Prek Pnov Bridge

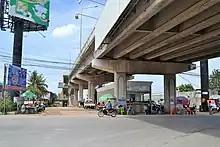
PrekPnovBrige-2020-2.jpg

The Prek Pnov Bridge is a 996 m bridge that crosses the Tonlé Sap River in the Phnom Penh province at Prek Pnov.